Open microfluidics

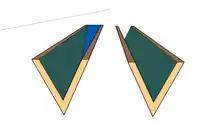
SCF in V-groove (left) V-groove open microfluidic channel (right)

Rectangular open-surface U-grooves are the easiest type of open microfluidic channel to fabricate. This design can maintain the same order of magnitude velocity in comparison to V-groove. Channels are made of glass or high clarity glass substitutes such as polymethyl methacrylate (PMMA), polycarbonate (PC), or cyclic olefin copolymer (COC). To eliminate the remaining resistance after etching, channels are given hydrophilic treatment using oxygen plasma or deep reactive-ion etching(DRIE).